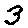
Label: 3